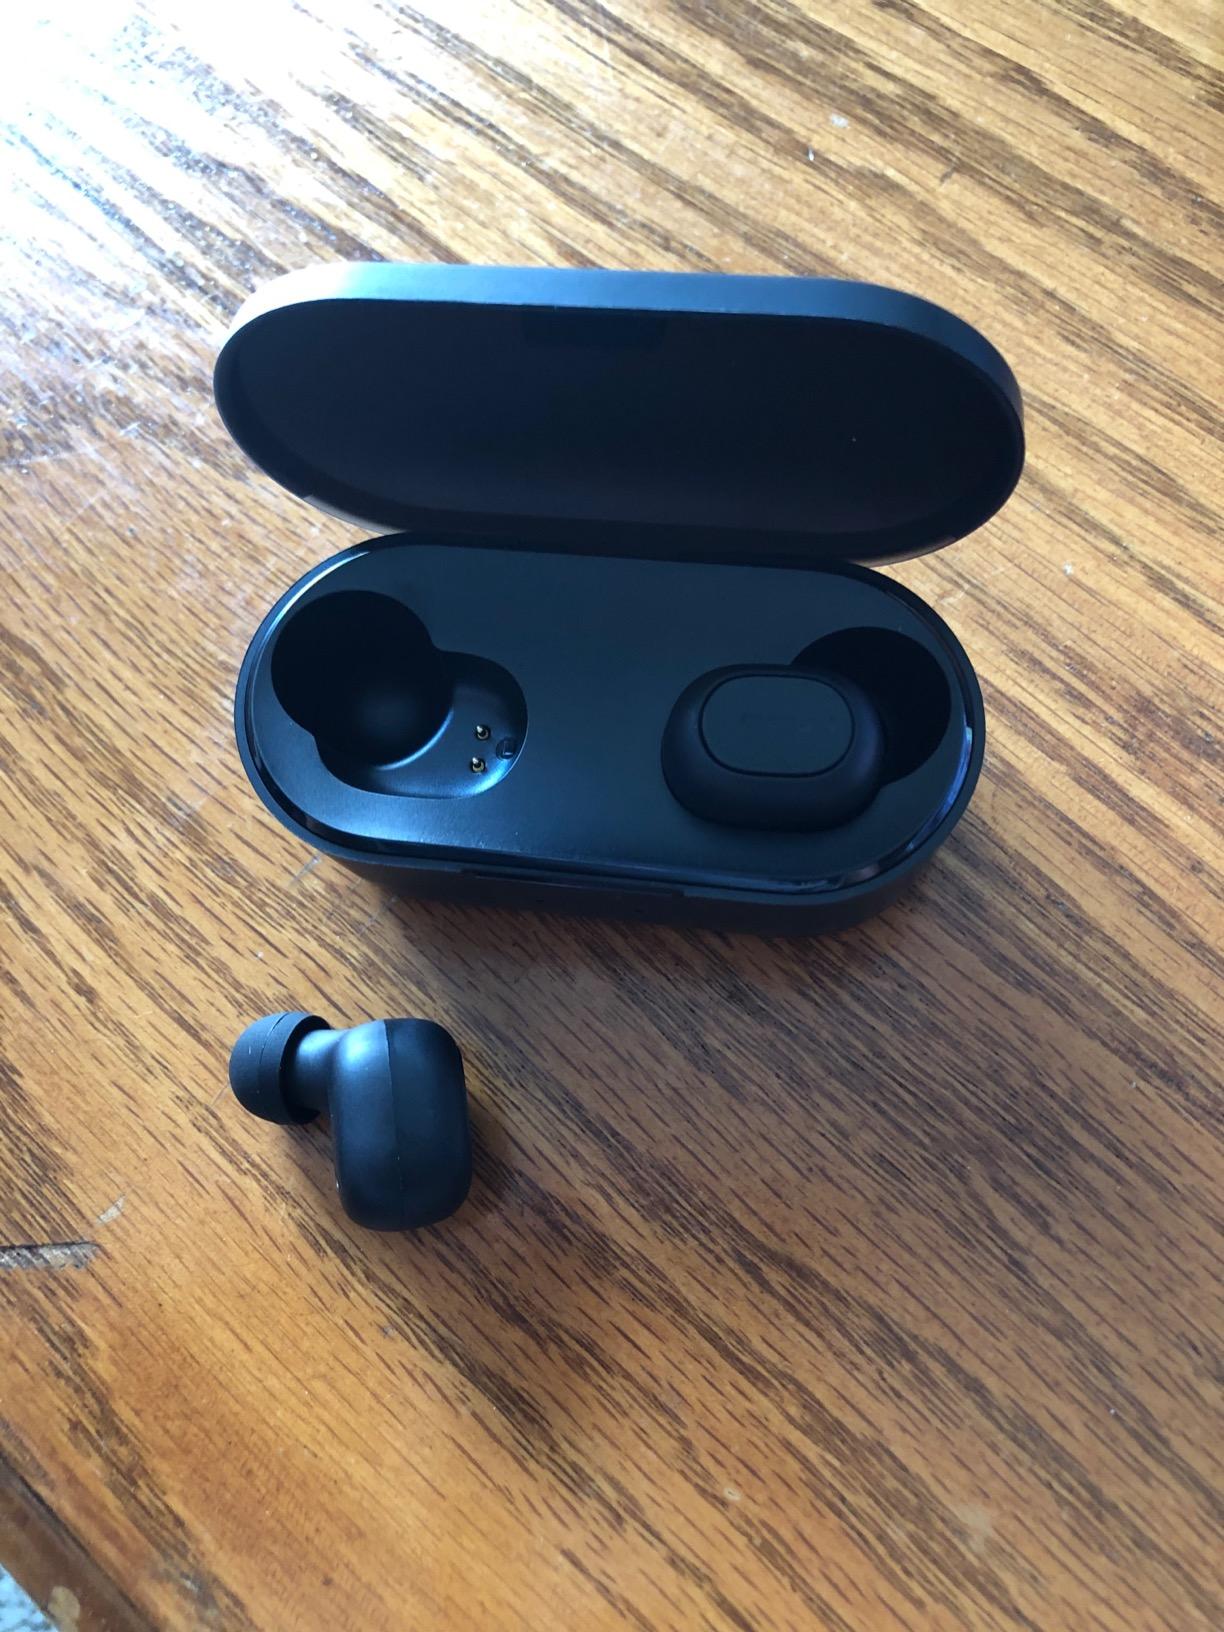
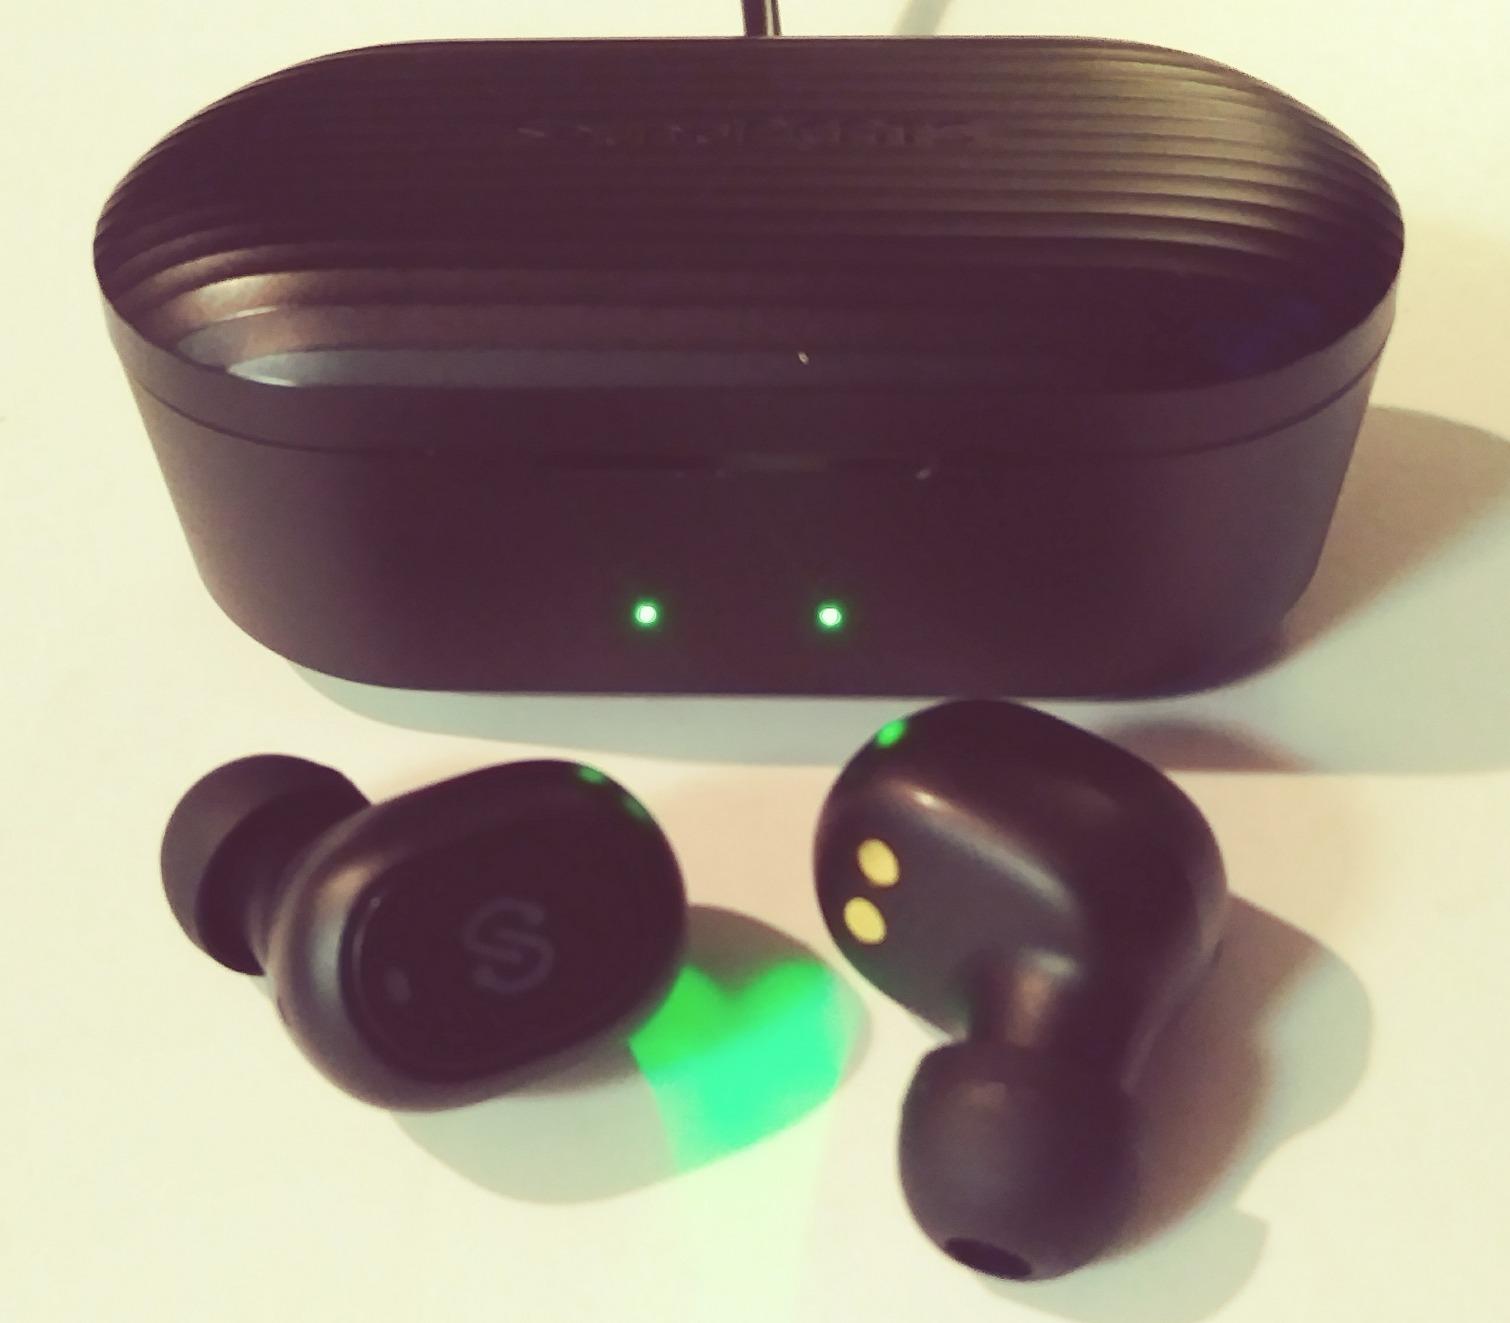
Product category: earbuds
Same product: no